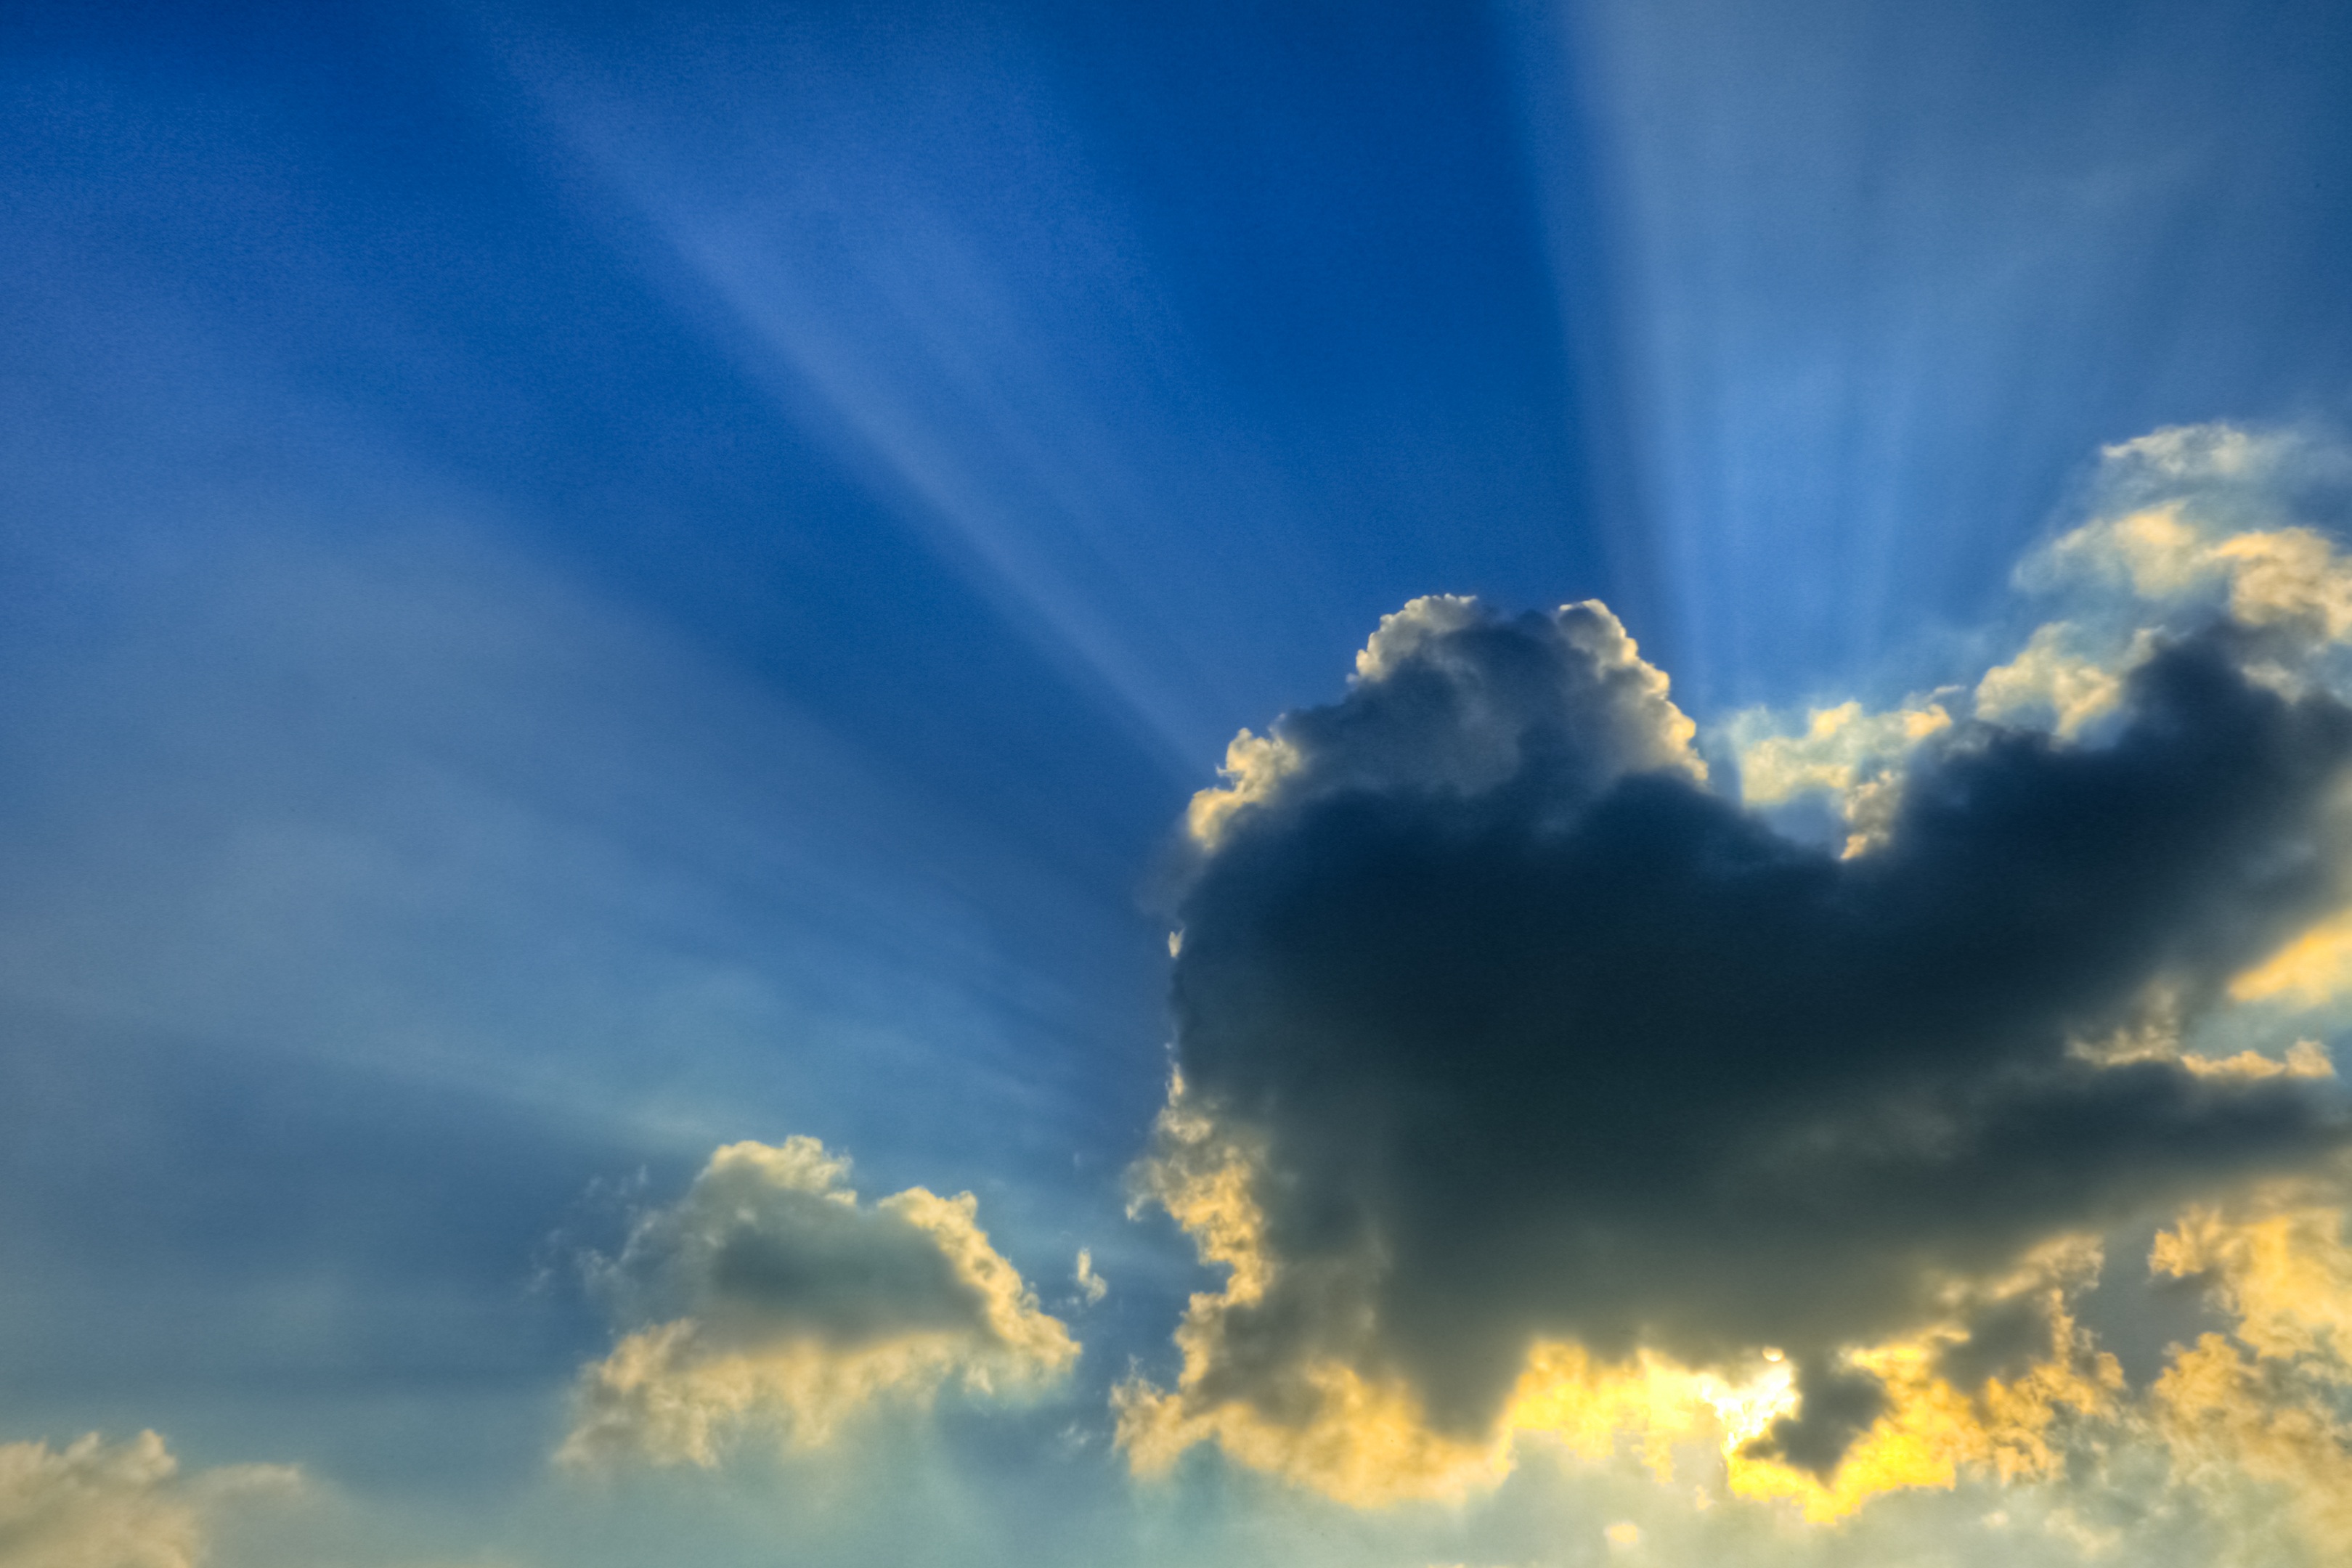
horizon, light, cloud, sky, sun, sunset, sunlight, cloudy, atmosphere, dusk, daytime, cumulus, hdr, clouds, lightbeam, day, mygearandme, mygearandmepremium, lightrays, mygearandmebronze, mygearandmesilver, afterglow, meteorological phenomenon, atmosphere of earth